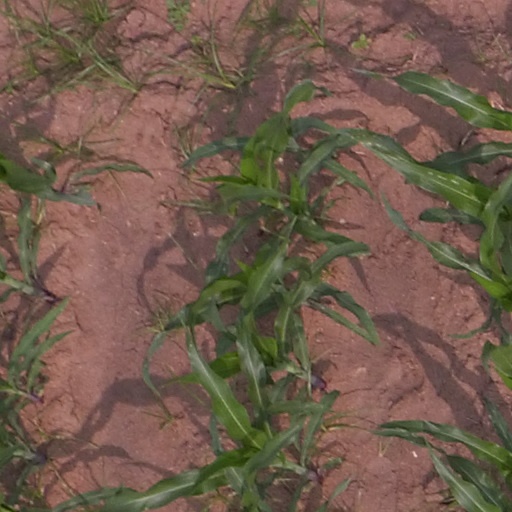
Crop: maize; corn